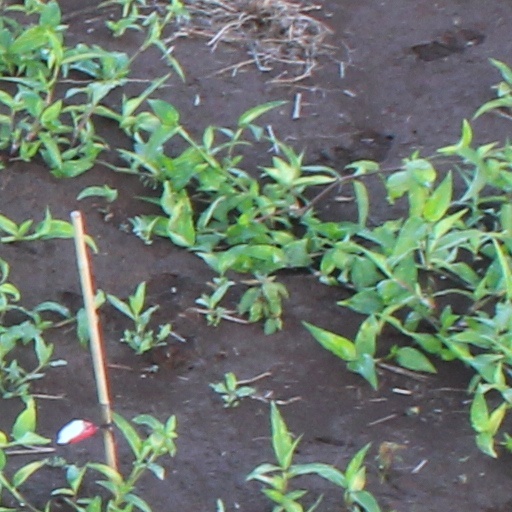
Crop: wheat